Question: Please indicate a possible affordance area of the bench that can be used for lying on
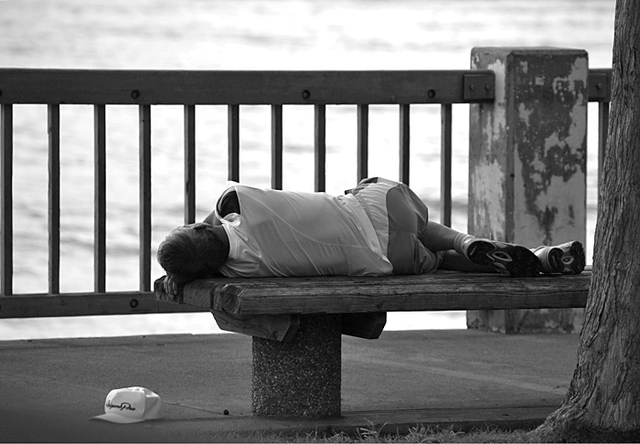
Answer: [153.5, 248.5, 612.5, 311.5]